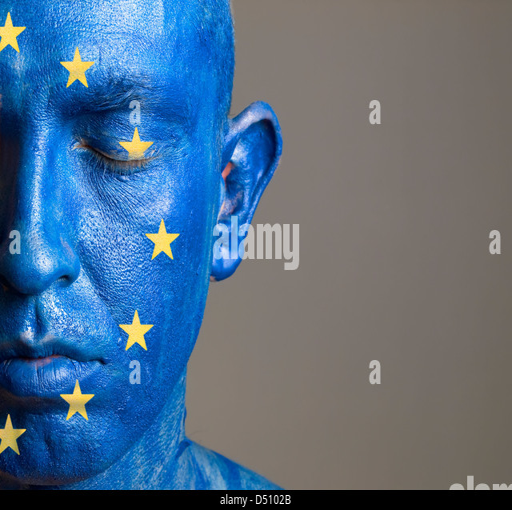
man with his face painted with the flag .